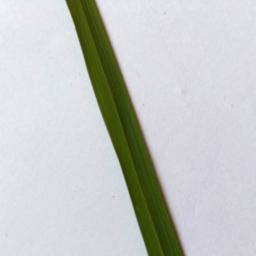
Label: Rice___Healthy